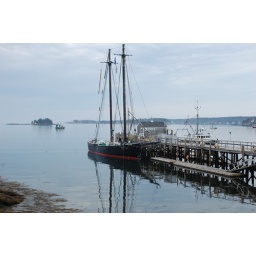
this an old sailing ship that spent the winter in dry dock being replanked,just hit the water to swellup,